Richard Ross (photographer)

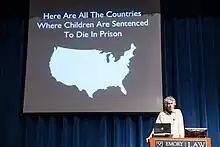
Ross focused on juvenile incarceration for "Juvenile in Justice" (2012)

Published in 2004, Ross's third book, "Waiting for the End of the World " is compiled of photographs of bomb and other underground shelters the world over, including an underground city in Beijing, China. Michael Darling, chief curator at the Museum of Contemporary Art, Chicago, wrote about "Waiting for the End of the World "that "Ross's images of bomb shelters represent a crushing indictment of the current state of world affairs as well as a clarion call to action." The book features an interview with Richard Ross by Sarah Vowell, a "New York Times" best selling author.